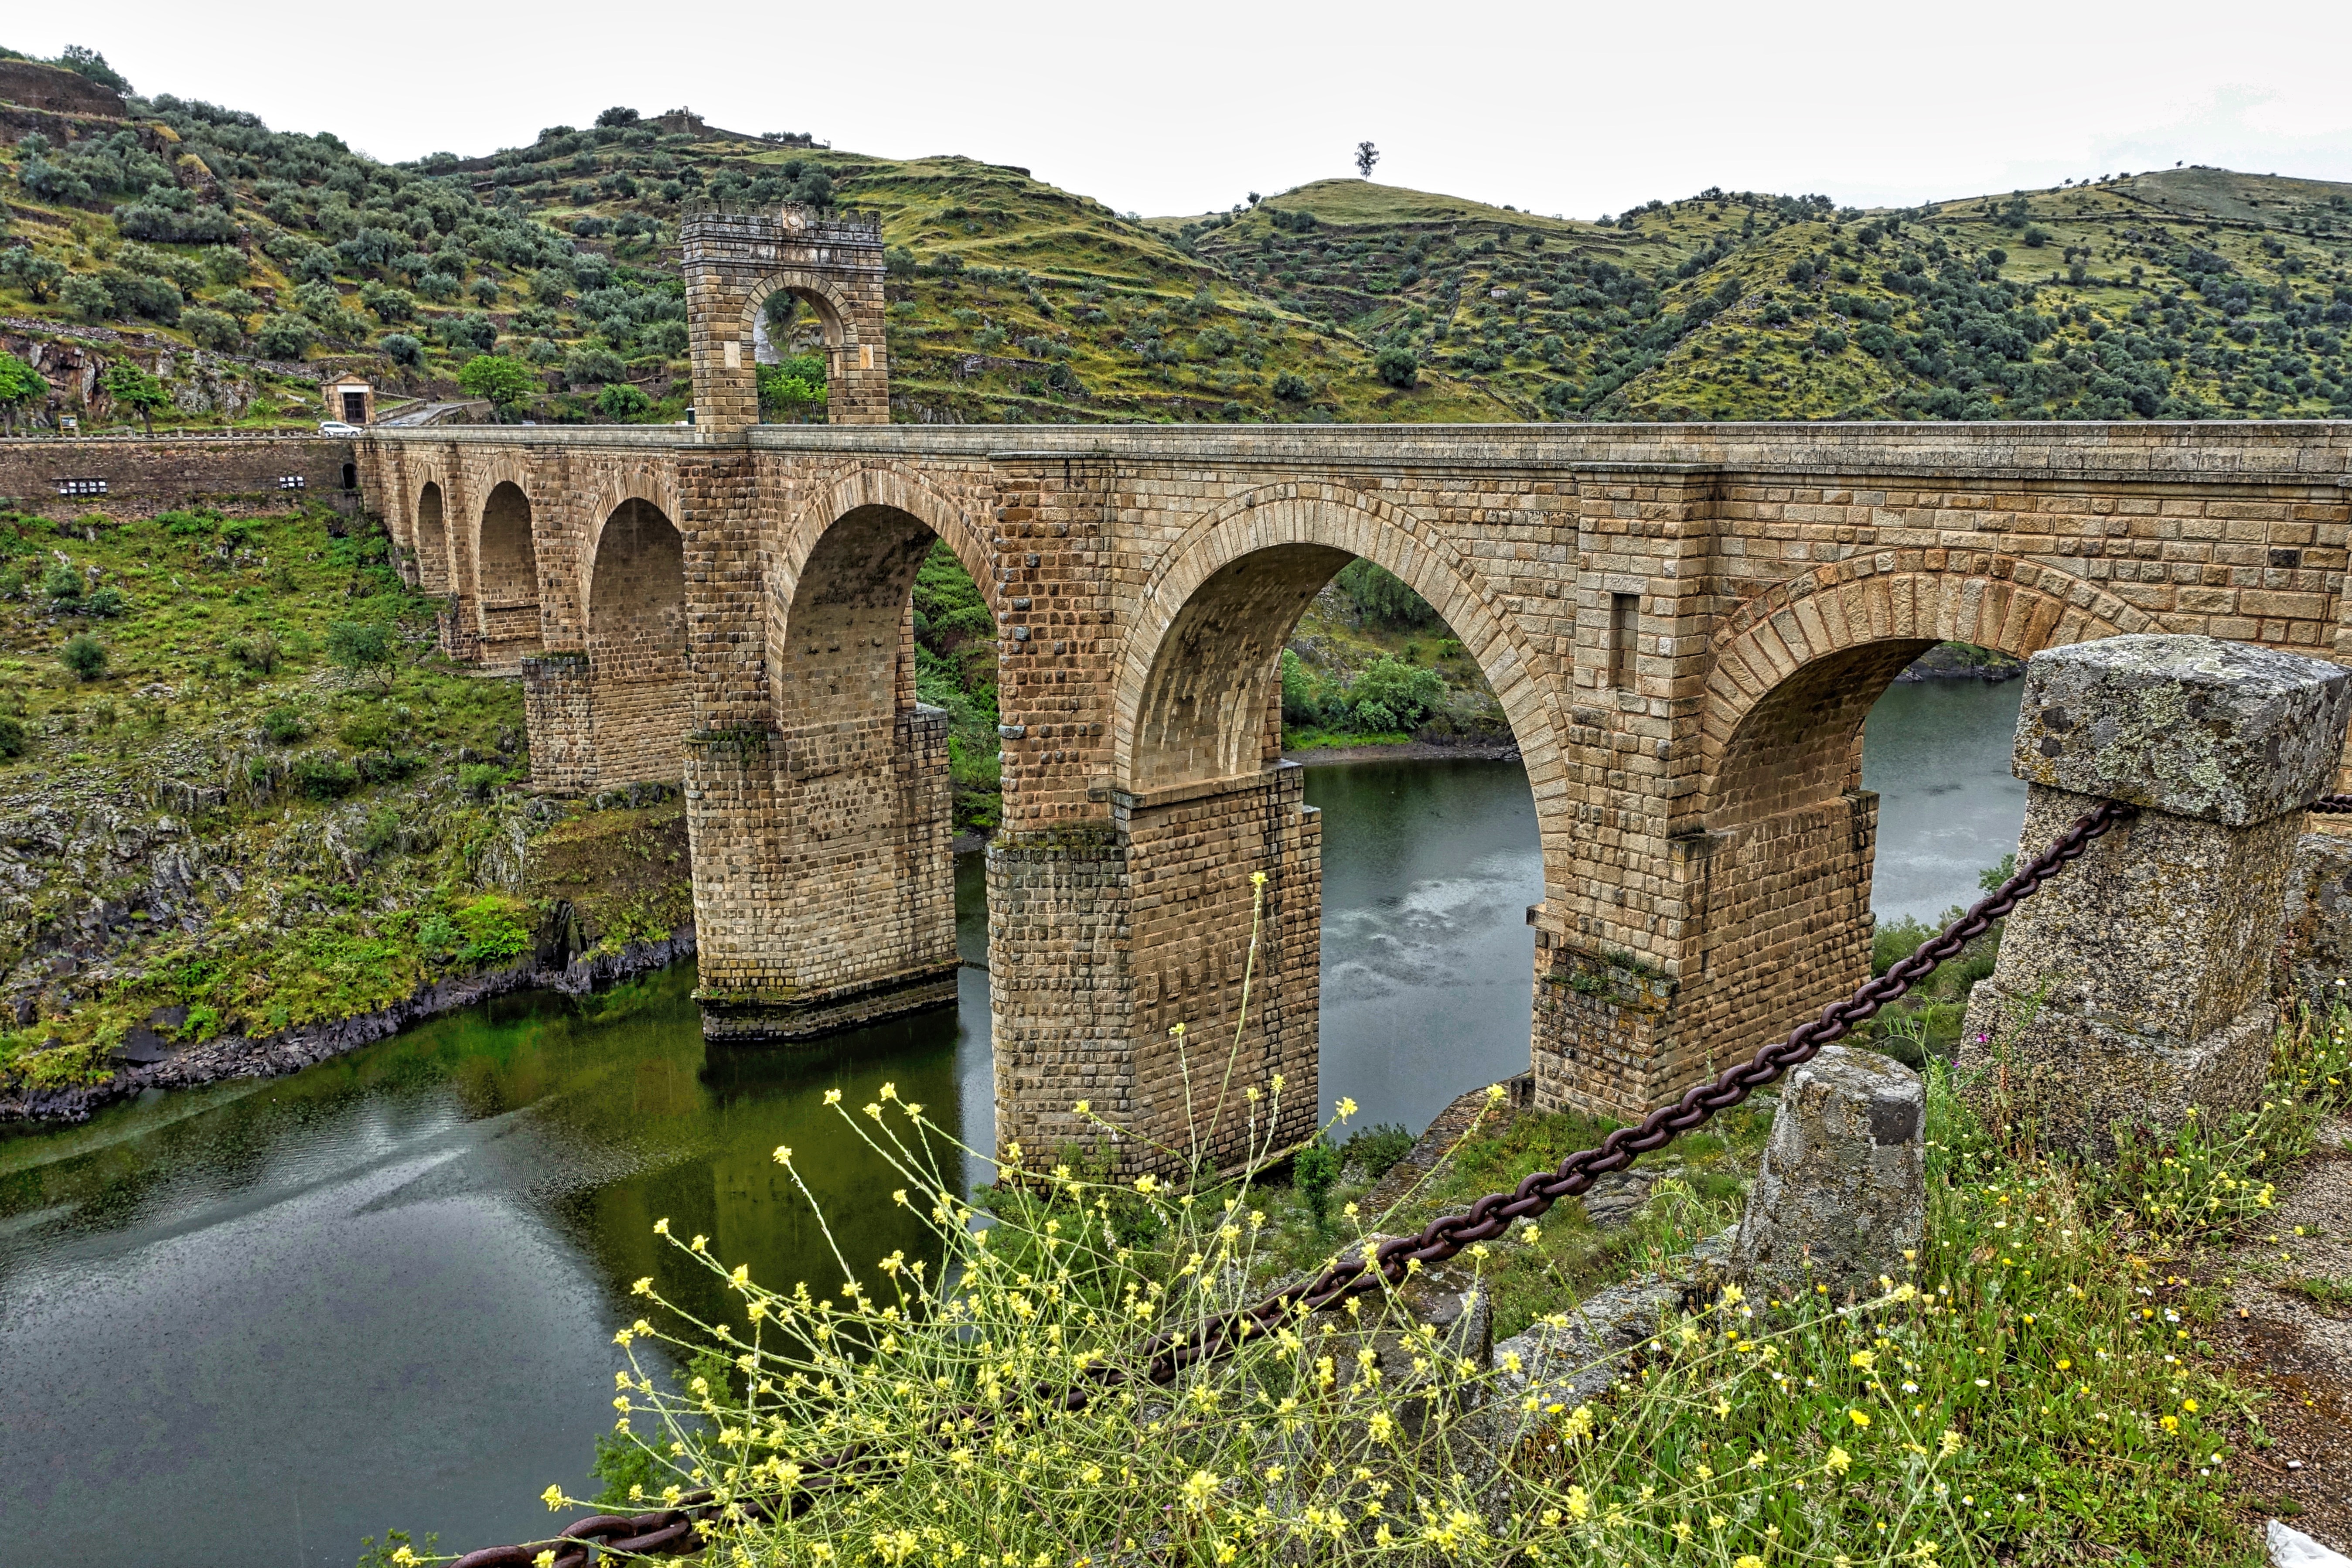
tree, water, grass, architecture, sky, bridge, river, ancient, landmark, reservoir, historic, cool image, roman, famous, viaduct, heritage, unesco, cool photo, aqueduct, arch bridge, devil's bridge, concrete bridge, alcantara, fixed link